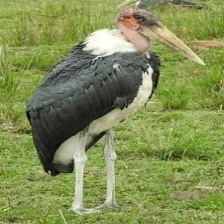
Species: MARABOU STORK
Scientific name: LEPTOPTILOS CRUMENIFER
ImageNet parent category: white_stork